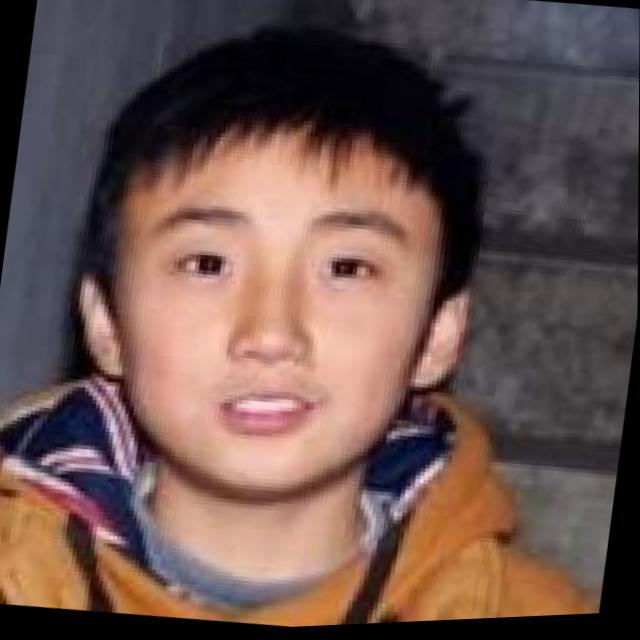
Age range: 0-12